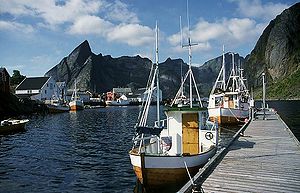
Hamnøy
Hamnøy, Lofoten
Hamnøy er et lille fiskevær i Moskenes kommune i Nordland fylke. Bebyggelsen har ganske få indbyggere, der bor der hele året, men om sommeren besøger en stor mængde turister byen. Bebyggelsen har en lille havn og flere rorbua.